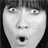
Emotion: surprise